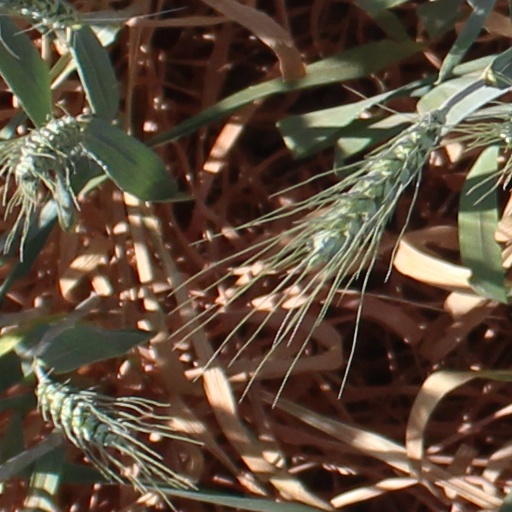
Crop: wheat